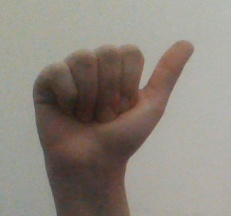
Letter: dhad